8 Man

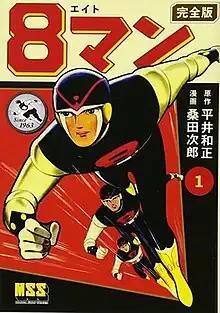
Official 2011 reprint cover of the manga's first volume from Japan

or 8th Man (1965 anime English dub) is a manga and superhero anime created in 1963 by science fiction writer Kazumasa Hirai and manga artist Jiro Kuwata. 8 Man is considered Japan's earliest cyborg superhero, predating "Kamen Rider."